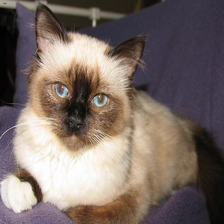
Species: cat
Breed: Birman